Members of the Victorian Legislative Council, 1880–1882

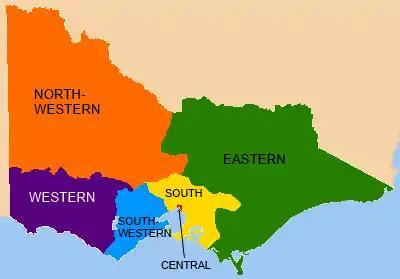
VLC Electoral Provinces, 1856–1882

William Mitchell was President of the Council, Caleb Jenner was Chairman of Committees.